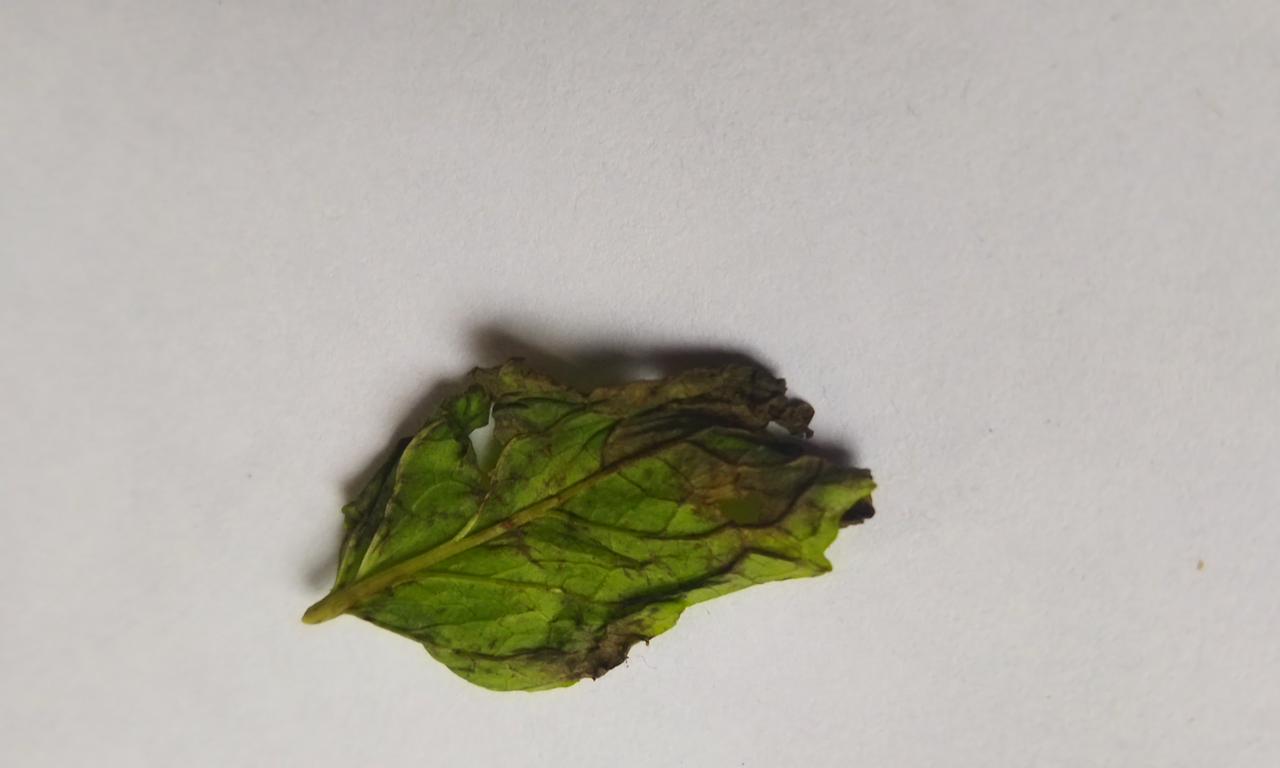
Label: Spoiled